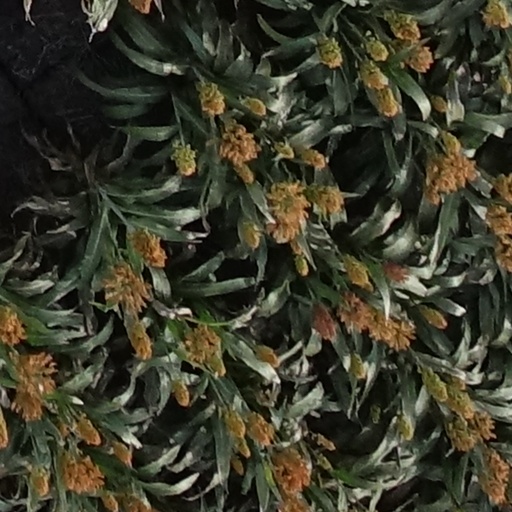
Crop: sorghum